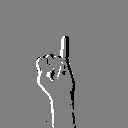
ASL letter: i